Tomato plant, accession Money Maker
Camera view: bottom (45 deg); turntable rotation: 180 degrees
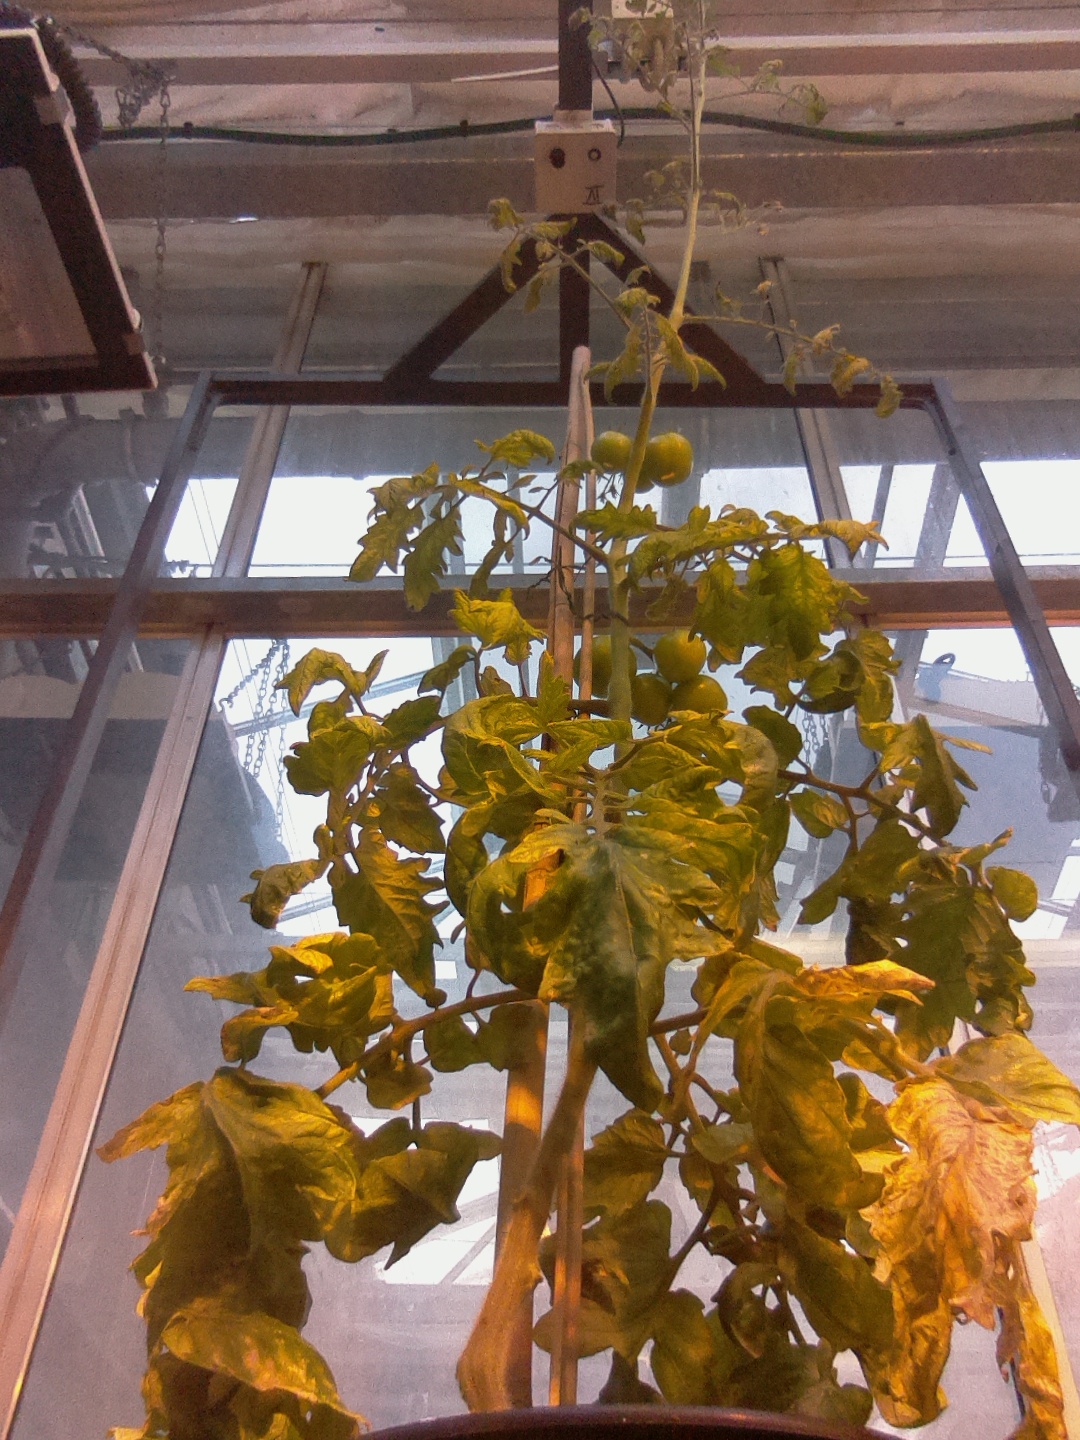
BBCH growth stage 78: 80% -90% of final fruit size